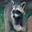
Label: raccoon